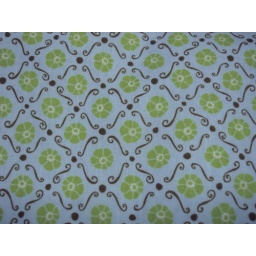
Light blue background, green flowers and brown scrolls and dots. Fresh.aire by BJ Lantz for Studioe fabrics